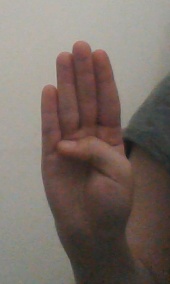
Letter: kaaf